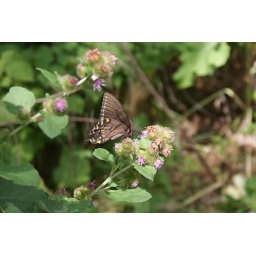
camping at loft mountain in the blue ridge